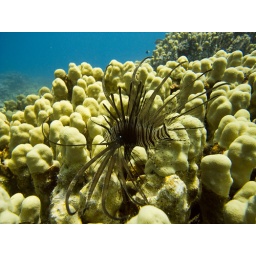
Dive in Egypt / Taba heights 2008. A lion fish